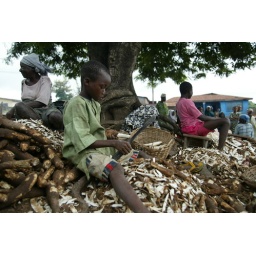
A boy works at peeling a mountain of cassava in Nigeria (photo credit: ILRI/Mann).